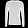
Label: Pullover